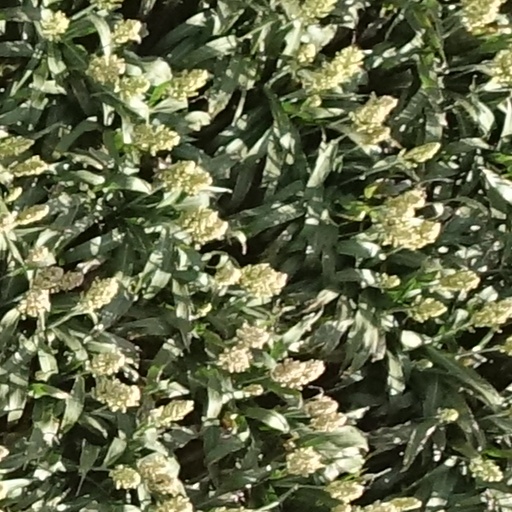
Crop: sorghum